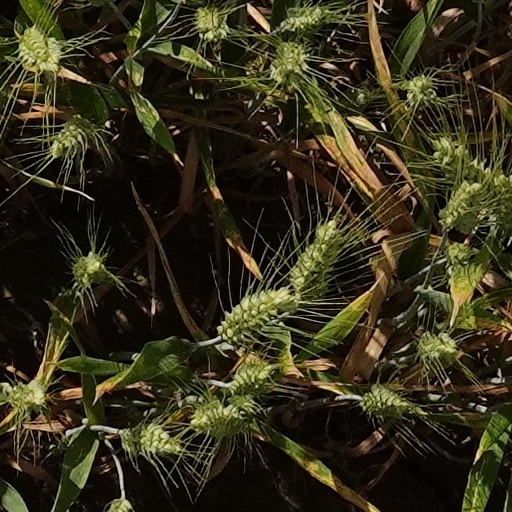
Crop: wheat